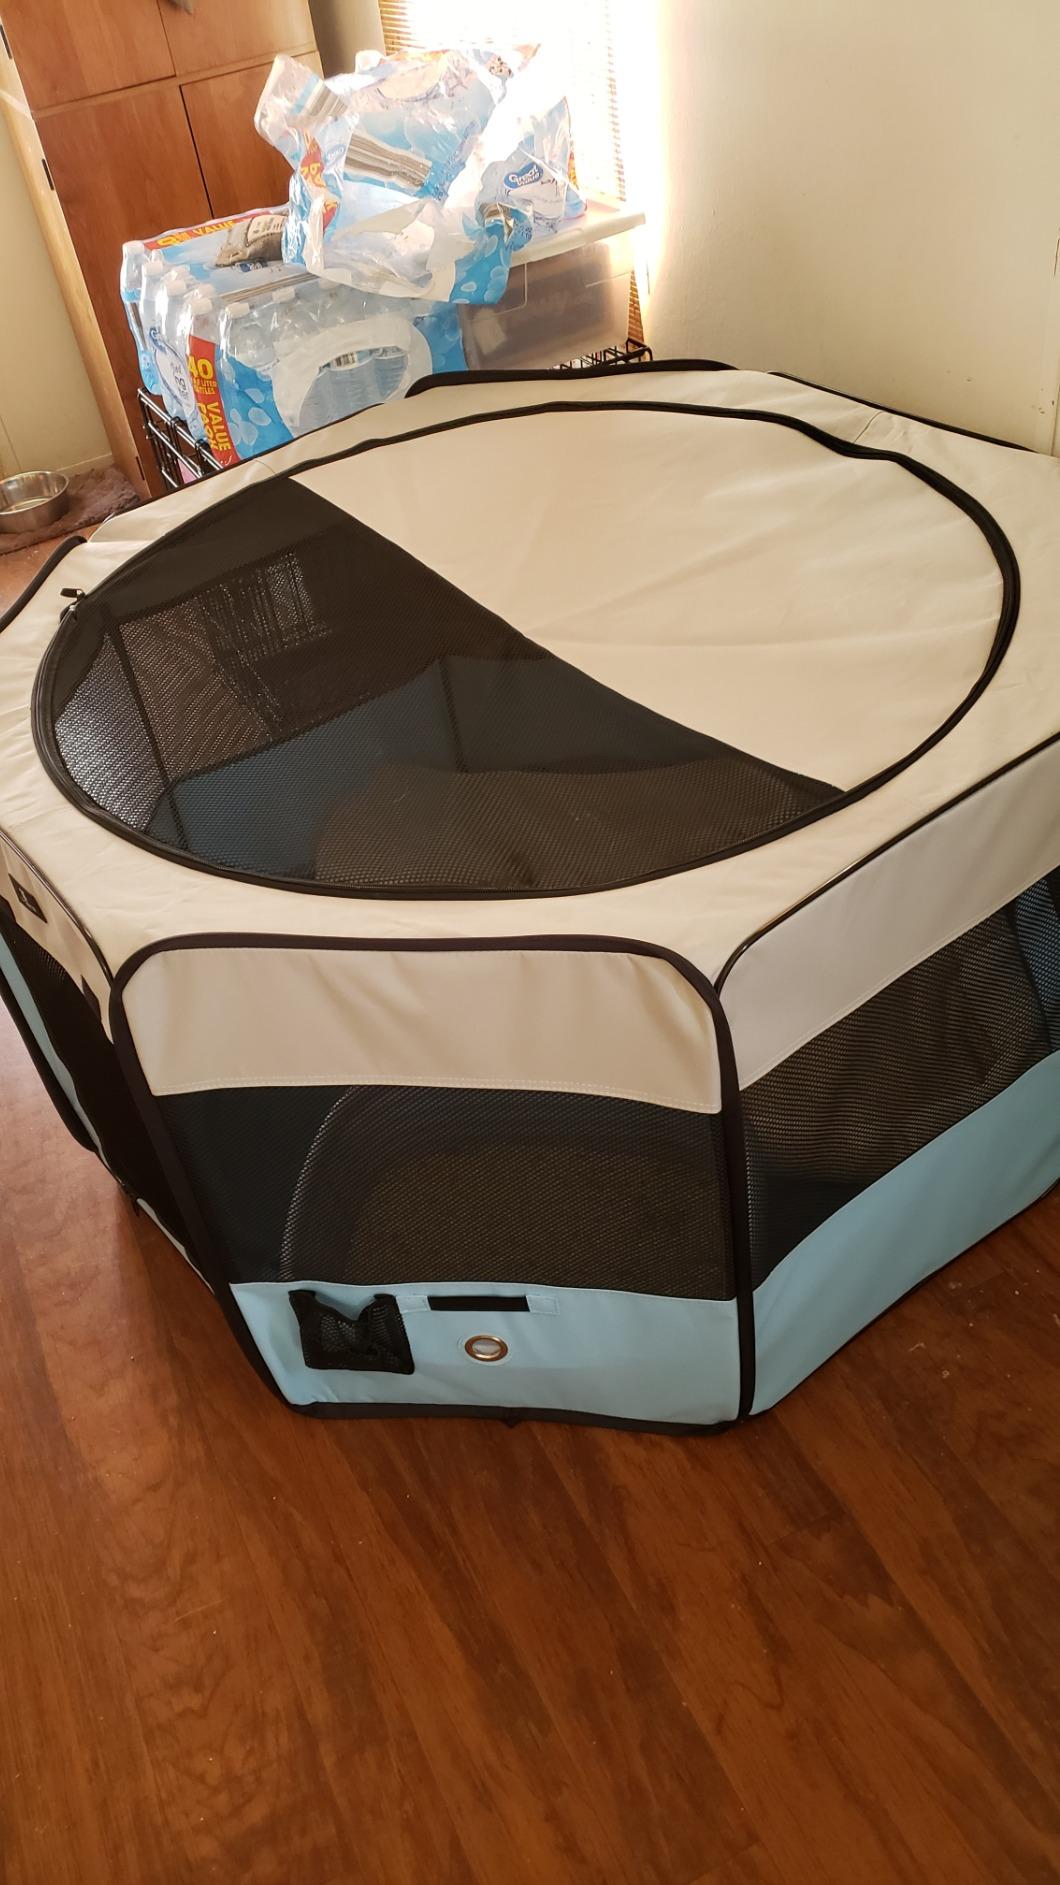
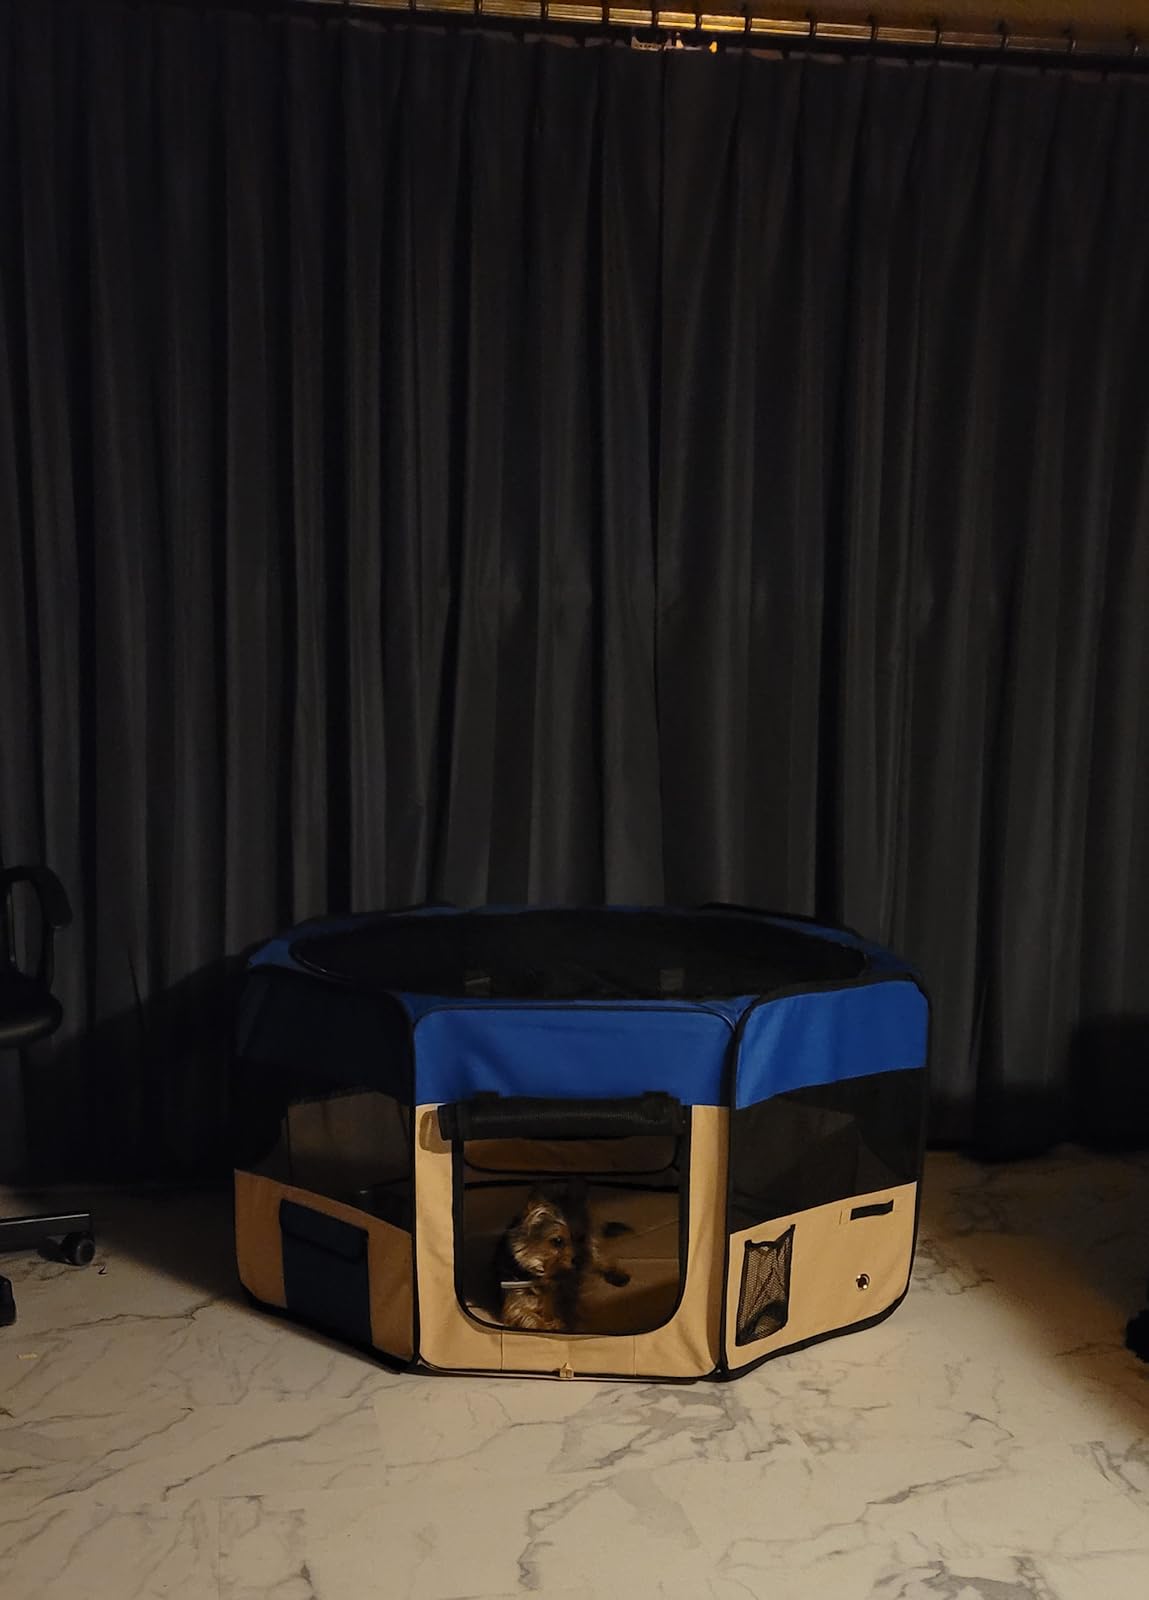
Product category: items_kennel
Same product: no